Cicely Applebaum Ryshpan

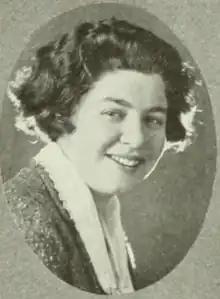
Photo of her 1924 graduation from Barnard College (New York City)

Cicely Applebaum (after marriage, Cicely A. Ryshpan; 1904–2004) was an American economist with labor unions, the US federal government, various United Nations agencies, and the World Bank. Her professional career spanned nearly 50 years.